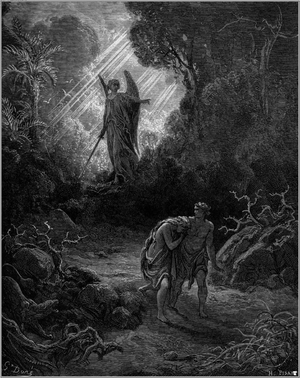
Cet article contient un résumé du Livre de la Genèse, le premier livre de la Torah, et donc de la Bible. Ce livre est fondamental pour le judaïsme, le christianisme, mais aussi l'Islam.
Bereshit est la première section hebdomadaire du cycle annuel de lecture de la Torah. Elle est lue lors du premier chabbat qui suit la fête de Sim'hat Torah et correspond à Genèse 1:1-6:8.
Le mot allemand Dasein [ˈdaːzaɪn], littéralement « être-là », est l'infinitif substantivé du verbe allemand dasein, qui signifie, dans la tradition philosophique, « être présent ». Comme substantif, le mot apparu au XVIIᵉ siècle avec le sens de « présence », est employé depuis le XVIIIᵉ siècle dans sa traduction française en substitution au terme « existence ». Avec le philosophe allemand Martin Heidegger, ce terme est devenu, à partir de son maître ouvrage Être et Temps, un concept majeur au moyen duquel l'auteur cherche à distinguer la manière d'être spécifique de l'« être humain », qui n'est pas celle des choses ordinaires. Ainsi le Dasein est cet être particulier et paradoxal, à qui son propre être importe, qui est confronté à la possibilité constante de sa mort, en a conscience, vit en relation étroite avec ses semblables et qui, tout en étant enfermé dans sa solitude, « est toujours au monde », auprès des choses.